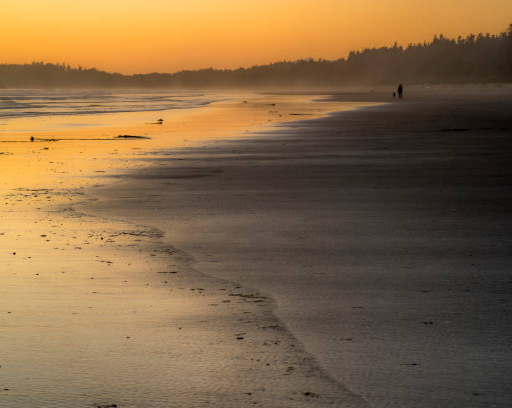
couple strolling with a dog along the shores during sunset